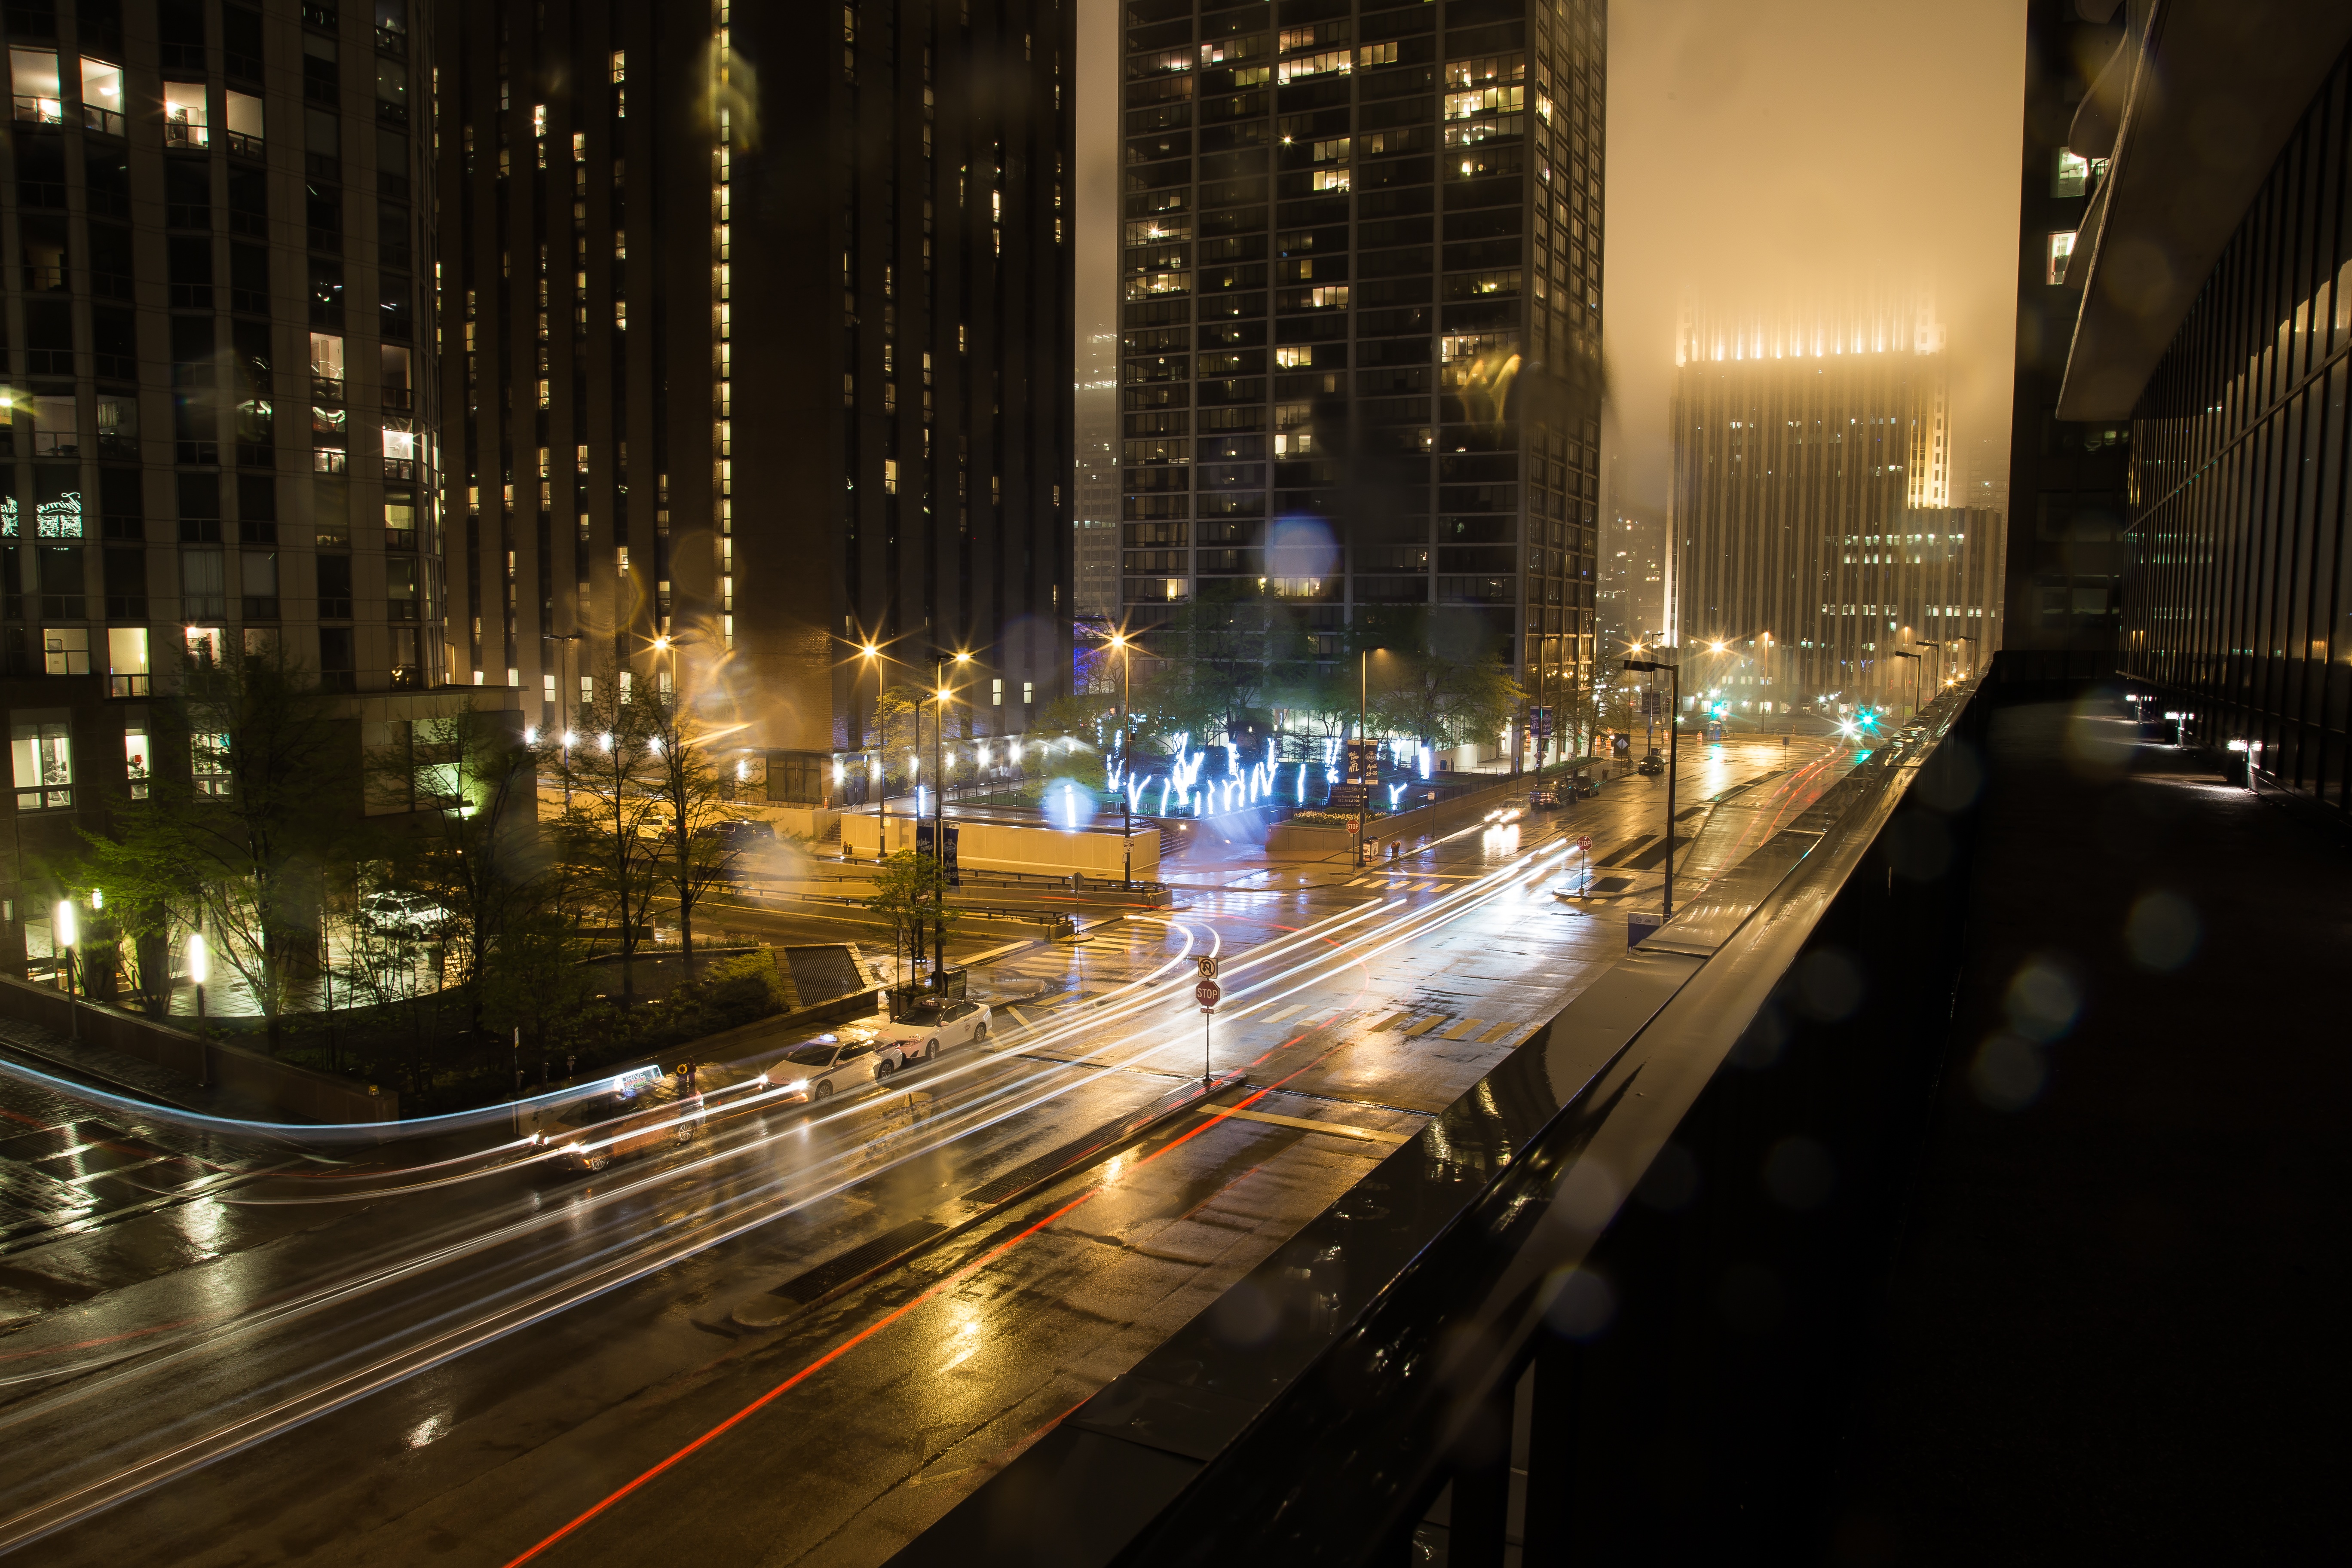
light, road, skyline, traffic, street, night, city, skyscraper, cityscape, downtown, evening, reflection, darkness, lighting, metropolis, urban area, metropolitan area